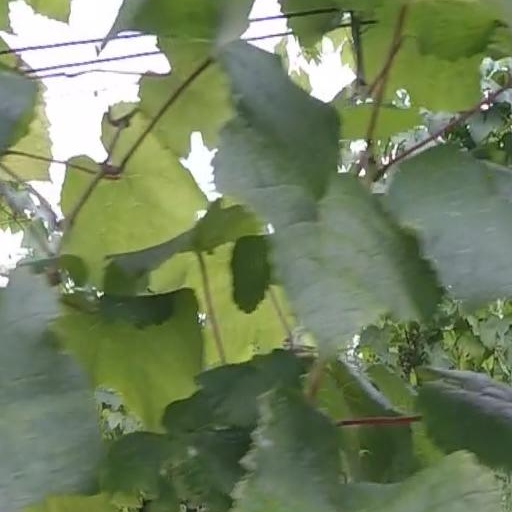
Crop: grape